The Aquabats

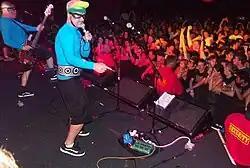
The Aquabats' dedicated fanbase and members of their official fan club are referred to as "Aquacadets".

Fans of The Aquabats are referred to by the band as Aquacadets or the more casual "Cadets", a title which has held alternately official and unofficial status among their fanbase for most of the band's career.